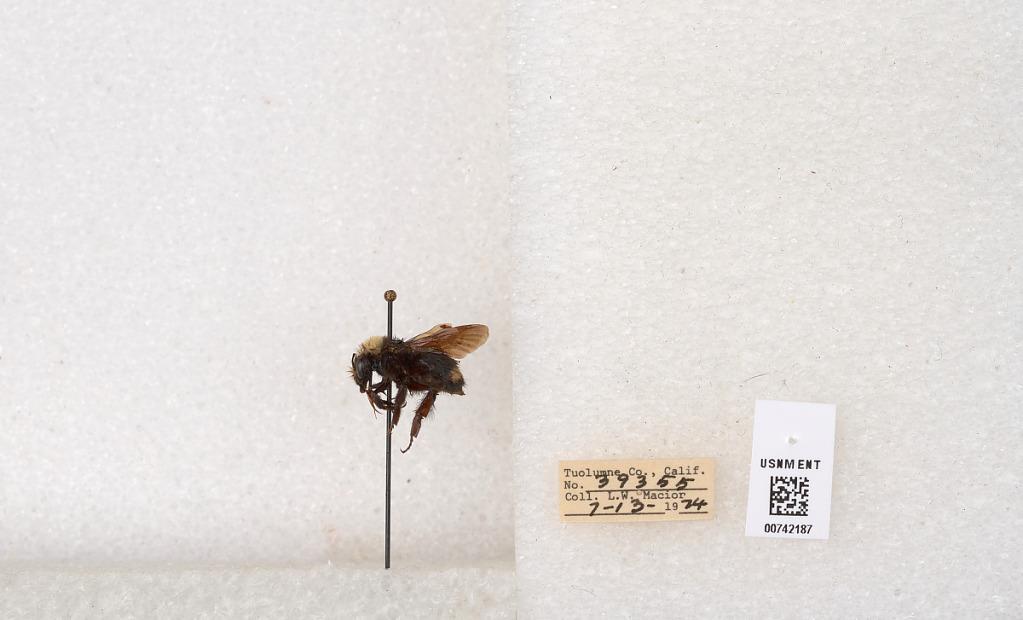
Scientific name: Bombus (Pyrobombus) vosnesenskii Radoszkowski
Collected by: L. Macior
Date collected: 1974-7-13
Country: United States
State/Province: California
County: Tuolumne
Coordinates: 37.9712, -120.228